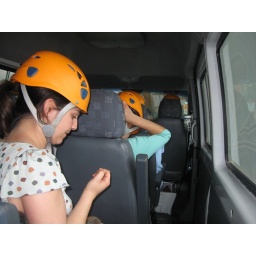
Rough road up the mountain by van